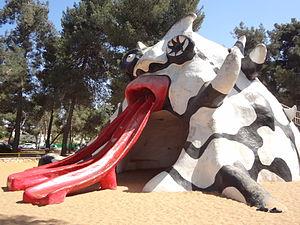
Jérusalem prononcé en français : /ʒe.ʁy.za.lɛm/ est une ville du Proche-Orient que les Israéliens ont érigée en capitale, que les Palestiniens souhaiteraient comme capitale et qui tient une place centrale dans les religions juive, chrétienne et musulmane.